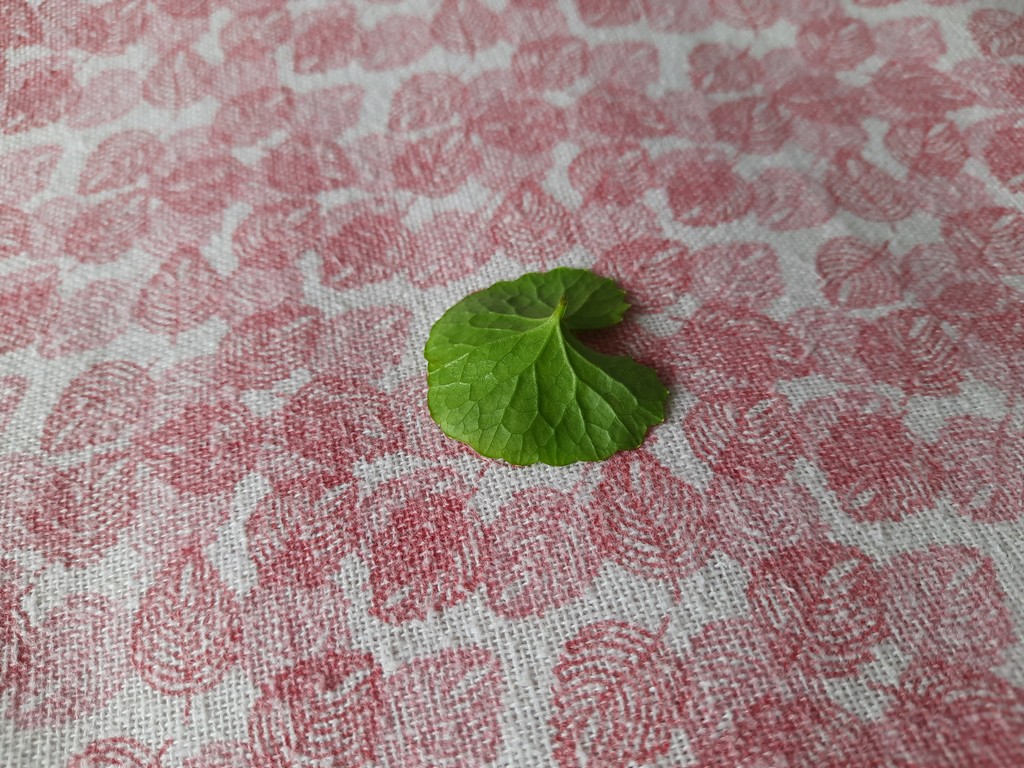
Label: Healthy